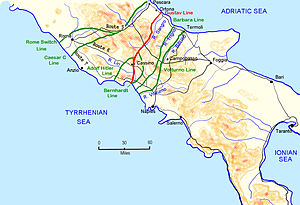
Rom-skiftelinjen
Tyske forsvarslinjer syd for Rom.
Rom skiftelinjen var en tysk forsvarslinje under 2. verdenskrig i Italien lige bag ved Caesar C linjen og gik nord for Rom mod det Tyrrhenske hav. Den næste linje var Trasimene-linjen i central Italien, som var lavet til at forsinke de allierede og trække tiden ud til færdiggørelsen af den Gotiskelinje, der var en stor forsvarslinje nord for Firenze.